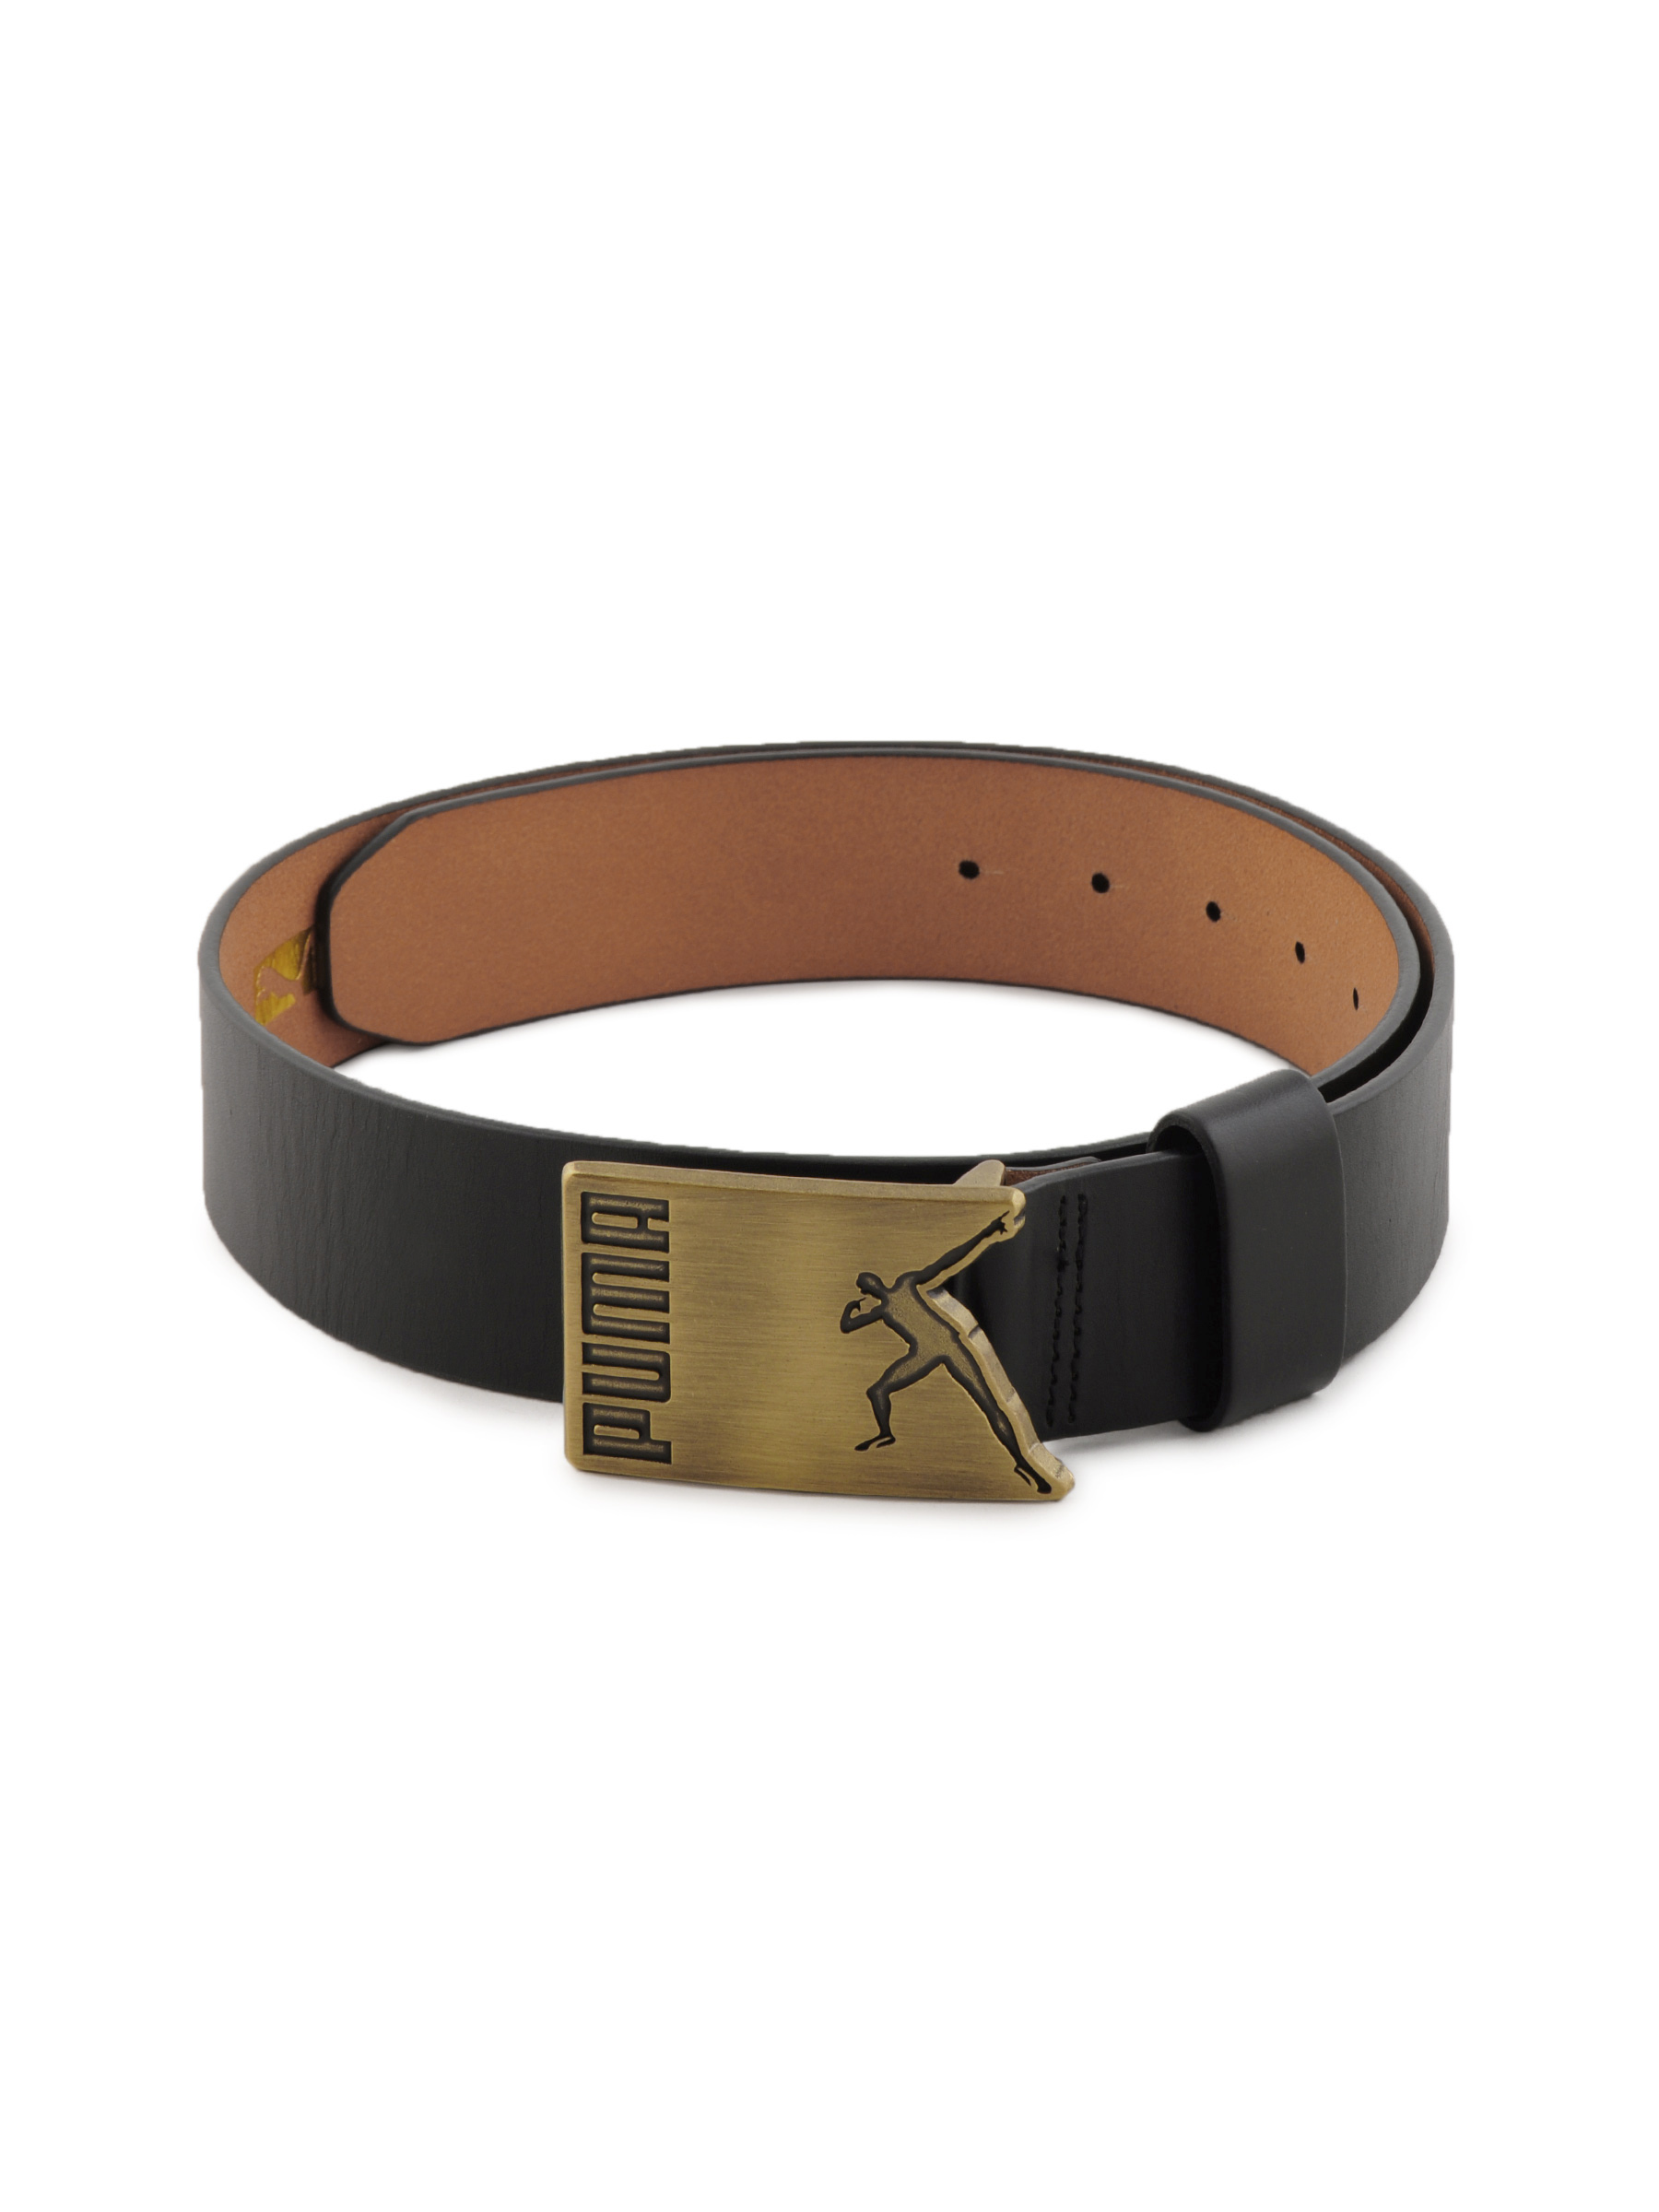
Puma Men Bolt LS Black Belt
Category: Accessories / Belts / Belts
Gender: Men
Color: Black
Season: Summer 2011
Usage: Casual